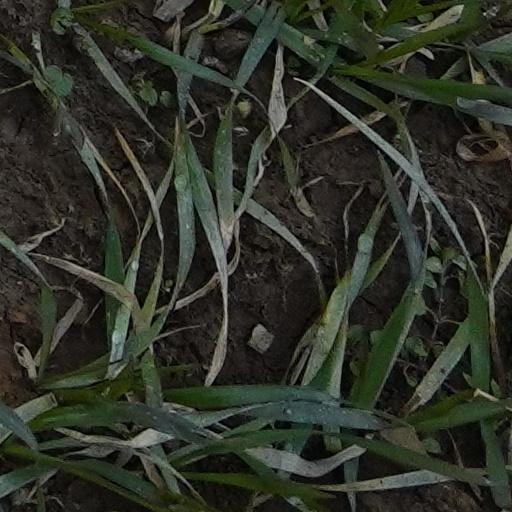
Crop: wheat